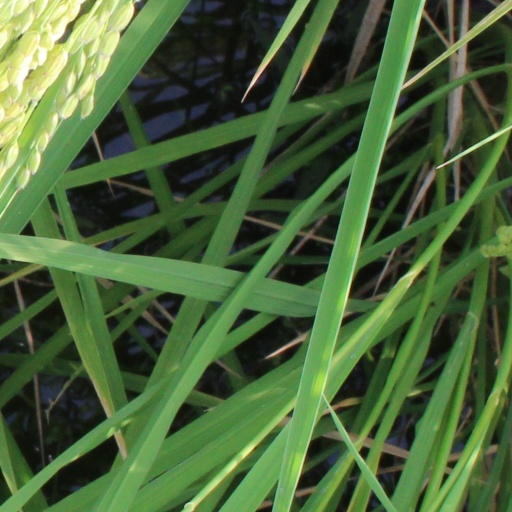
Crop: rice